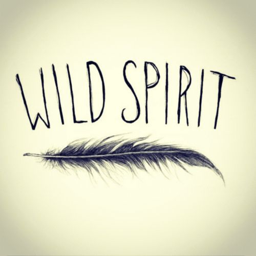
but written in the feather